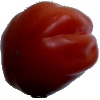
Label: Tomato Heart 1